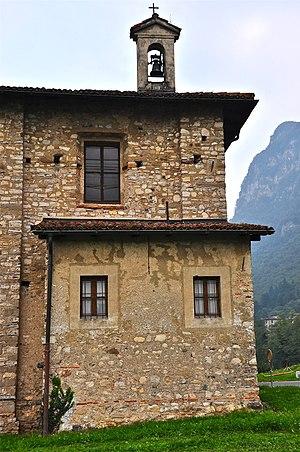
Cette liste présente les biens culturels d'importance nationale dans le canton du Tessin. Cette liste correspond à l'édition 2009 de l'Inventaire Suisse des biens culturels d'importance nationale pour le canton du Tessin. Il est trié par commune et inclus : 150 bâtiments séparés, 26 collections et 35 sites archéologiques.